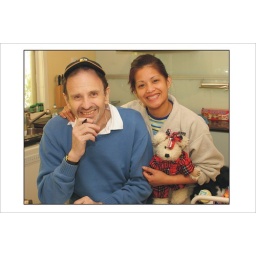
David Taplin in the newly renovated kitchen of their house at 47 Bayview Rd, Belgrave, Victoria.